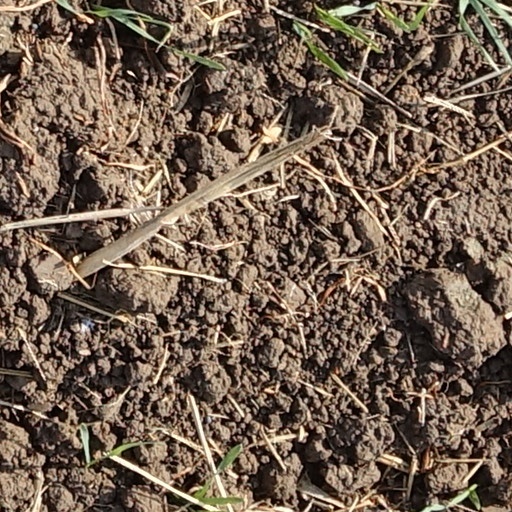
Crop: wheat